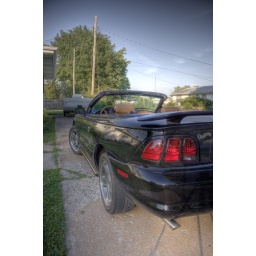
My '97 Mustang GT Convertible sitting in my driveway in HDR. Its really dirty in the picture.